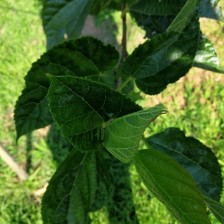
Variety: BlackOodTurkey